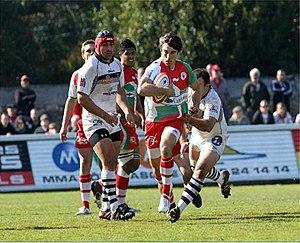
Photo de Jean-Pascal Barraque
Jean Pascal Barraque est un joueur de rugby à XV et à sept français qui évolue au poste de demi d'ouverture, centre ou même d'arrière ou ailier.